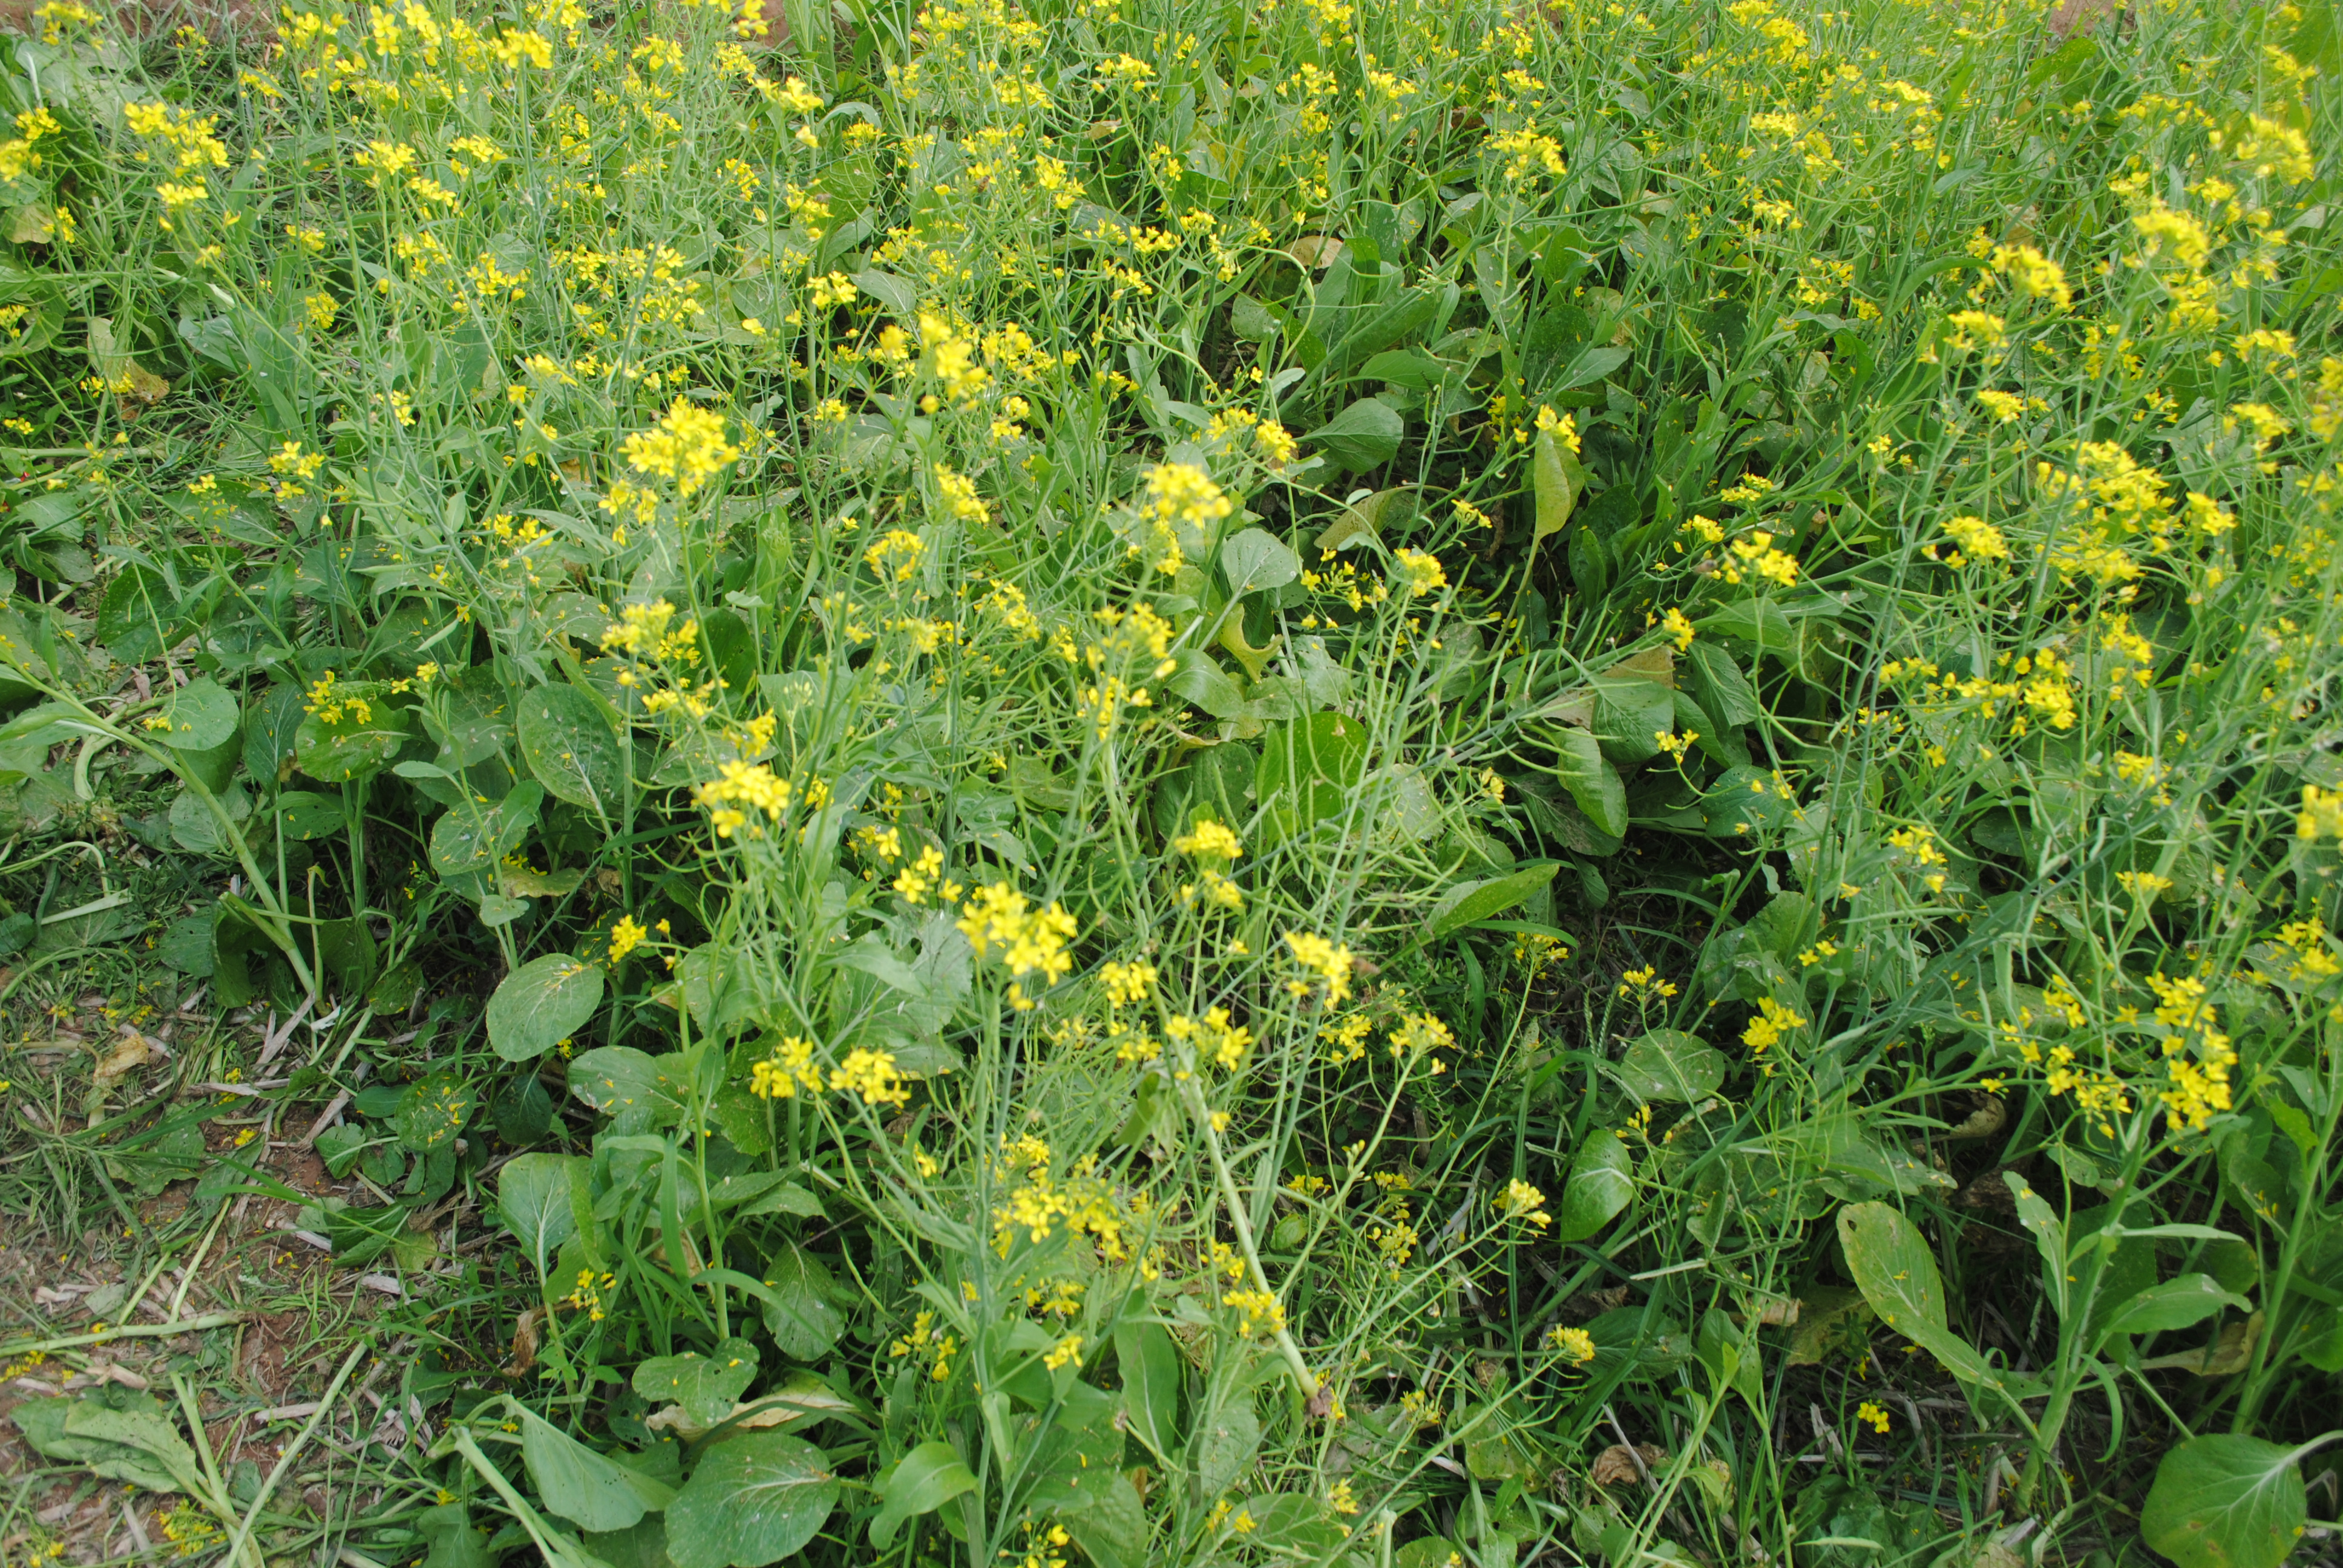
canola, flower, plant, mustard plant, mustard, rapeseed, mustard and cabbage family, brassica rapa, flora, grass, subshrub, brassica, crop, prairie, field, hypericum, rue, agriculture